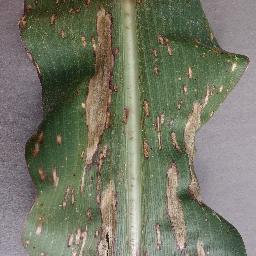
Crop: corn
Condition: (maize)_northern_blight